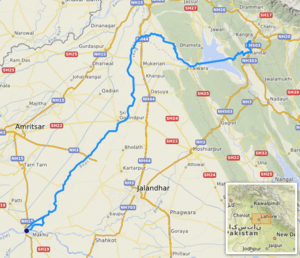
carte réalisée sur umap, http://u.osmfr.org/m/373604/ This map was created from OpenStreetMap project data, collected by the community. This map may be incomplete, and may contain errors. Don't rely solely on it for navigation.
La Beas est une rivière du Pendjab située dans le bassin versant de l’Indus. Elle prend sa source dans l’Himalaya, plus précisément dans l’état indien de l’Himachal Pradesh. Après un parcours de 470 km, elle se jette dans une autre rivière, la Sutlej. Son bassin versant est de 20 303 km².